Baroque dance

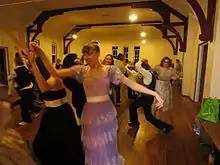
Young ladies enjoying a Time Travelers' Ball – dances from the 15th to early 20th century including Baroque

The revival of baroque music in the 1960s and '70s sparked renewed interest in 17th and 18th century dance styles. While more than 300 of these dances had been preserved in Beauchamp–Feuillet notation, it wasn't until the mid-20th century that serious scholarship commenced in deciphering the notation and reconstructing the dances.